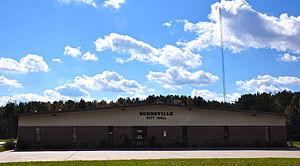
La ville américaine de Burnsville est située dans le comté de Tishomingo, dans l’État du Mississippi. Lors du recensement de 2000, sa population s’élevait à 1 034 habitants.